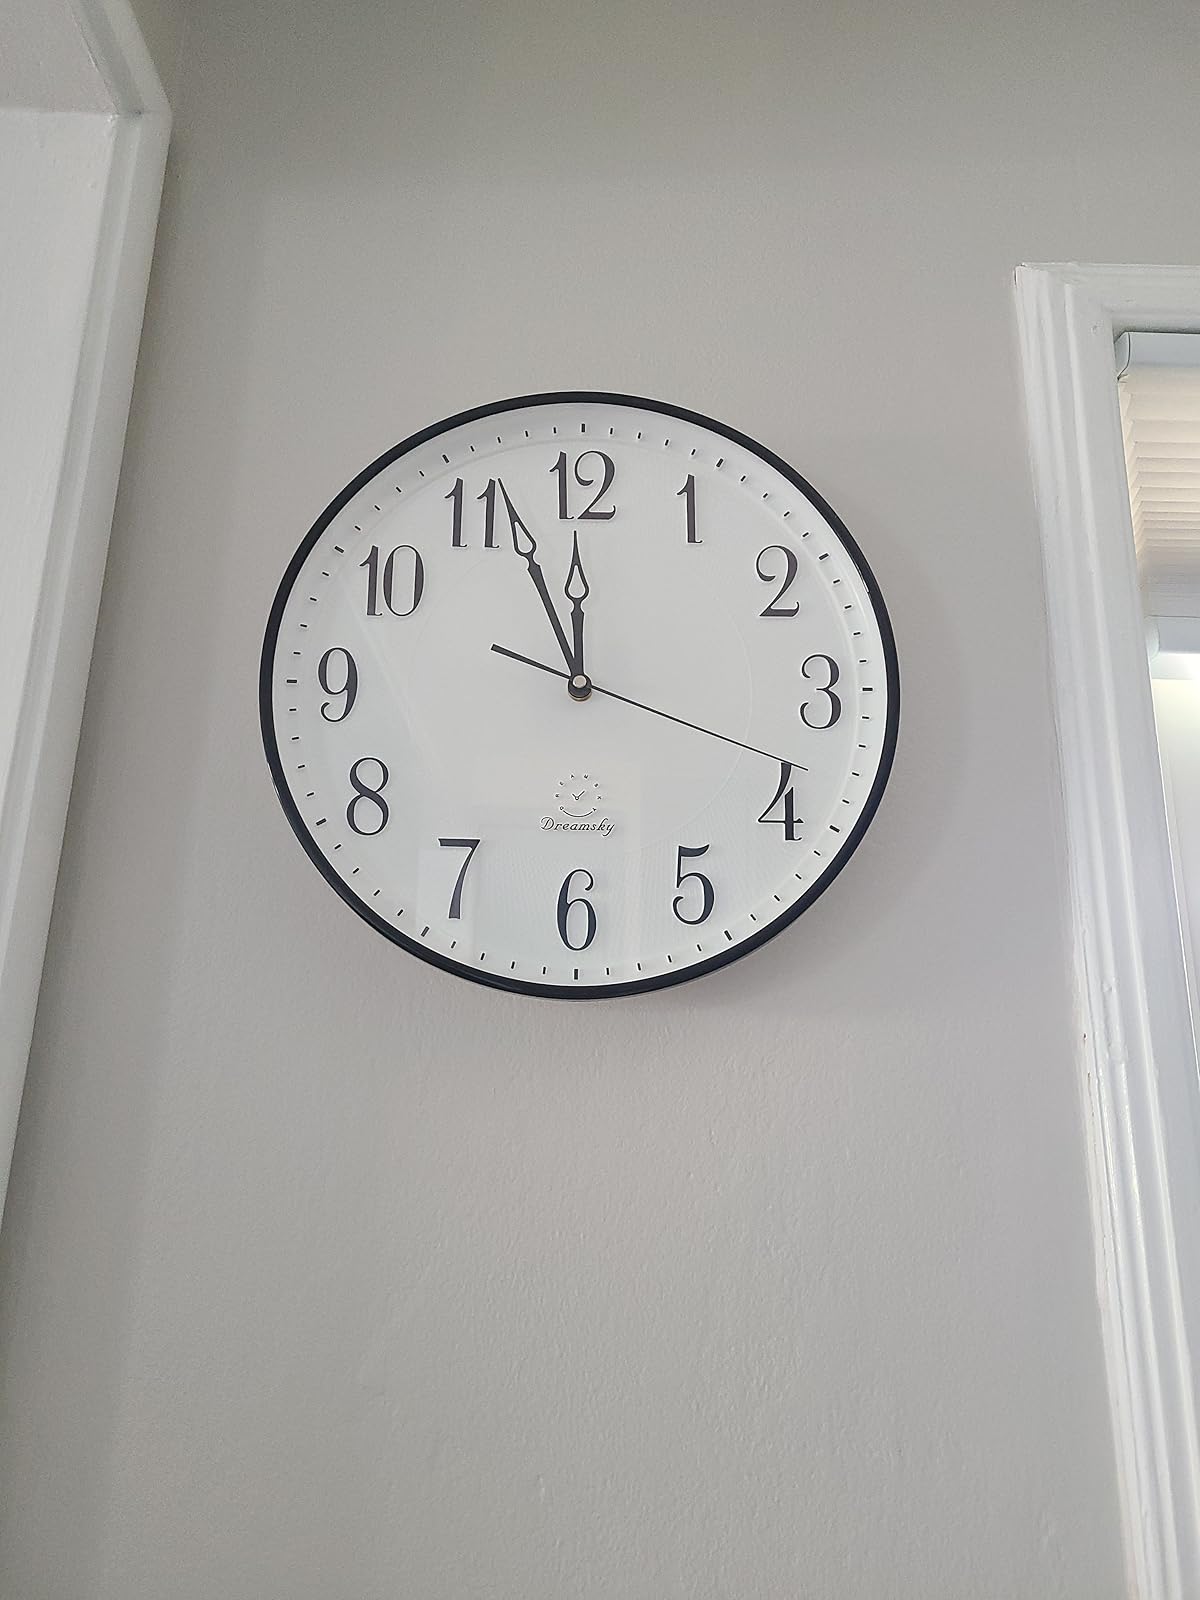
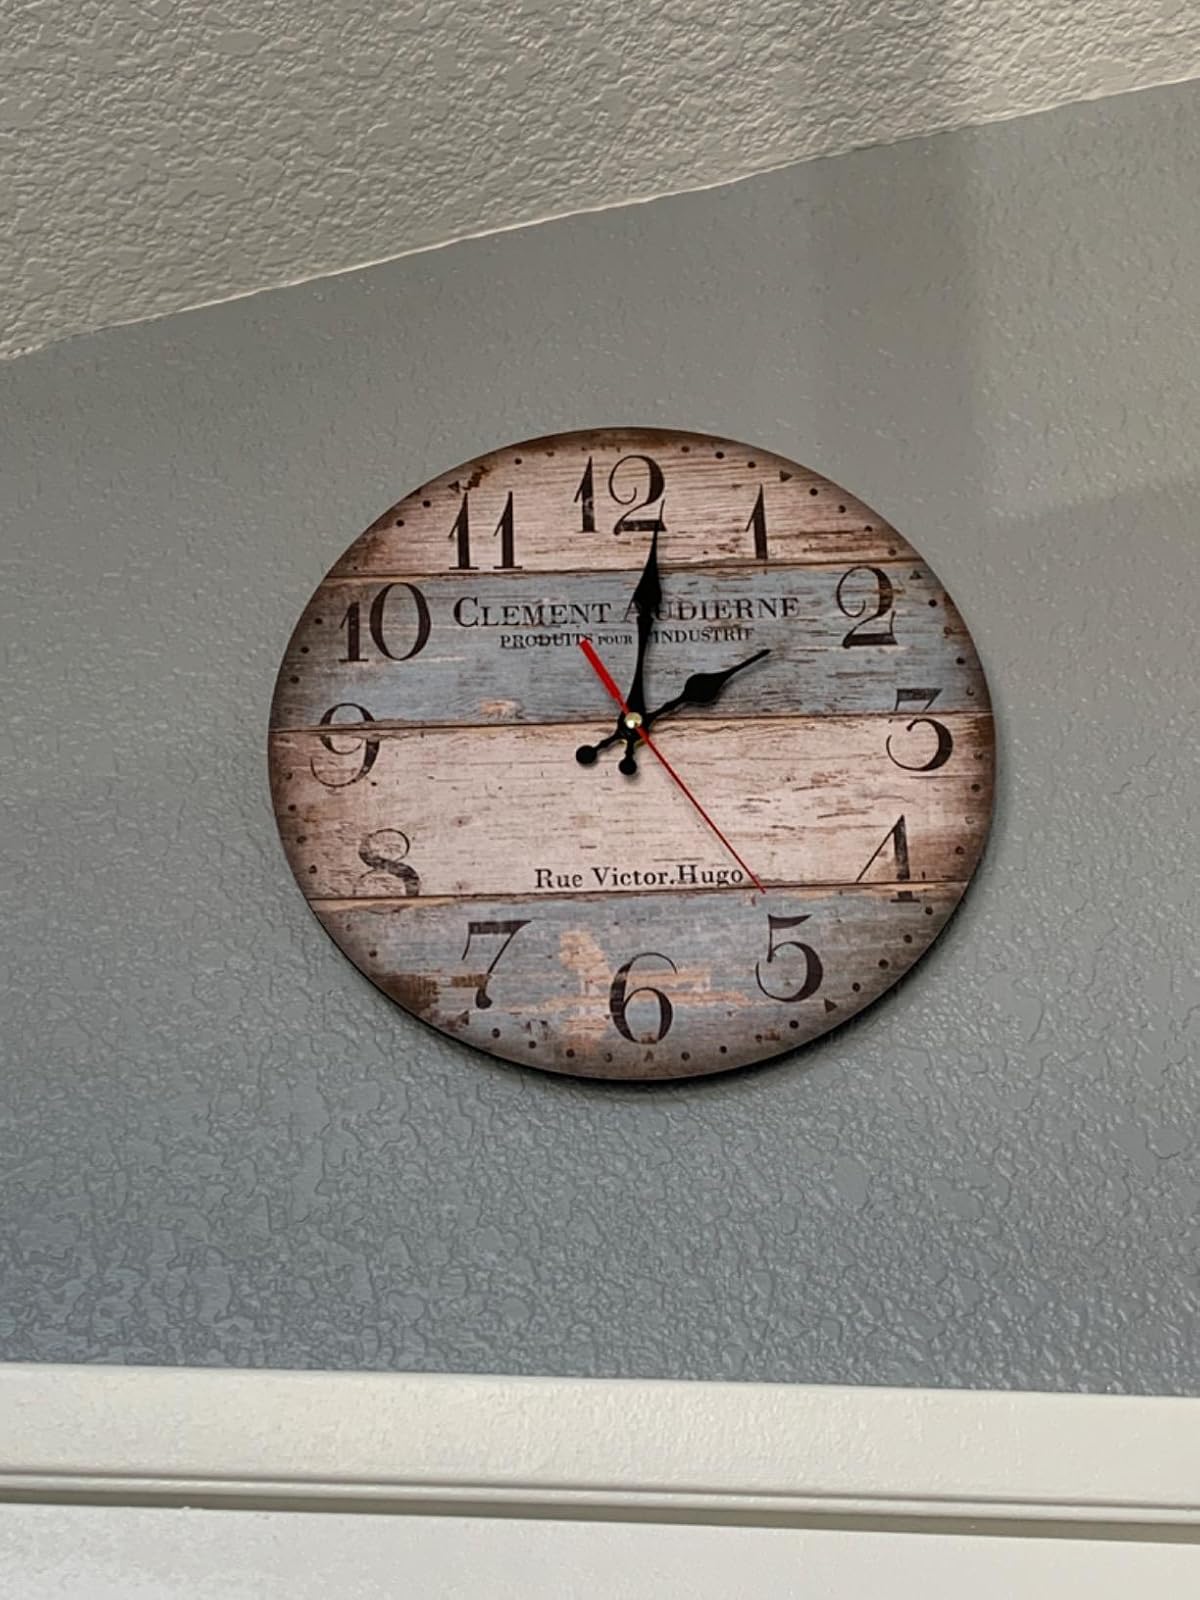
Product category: clock
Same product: no